Campeche chair

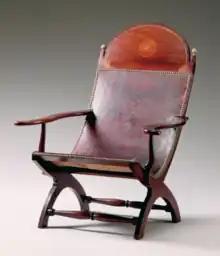
A mahogany Campeche chair from the collection of the Louisiana State Museum

The Campeche (or butaca, butaque as it is more commonly known in Spanish) is a reclining, non-folding, sling-seat chair with a distinctive side-placed curule base. In North America, they are named for the Campeche region of Mexico's Yucatán Peninsula, and were popular in the Americas during the early nineteenth century. Similar versions of the form are found throughout Europe, such as the Schinkel writing chair at Schloss Charlottenburg in Berlin. Other related forms include the "planter's chair" or "bootjack" (that bears folding arms that extend outward as leg rests) which is associated with equatorial climes and plantation-based societies.